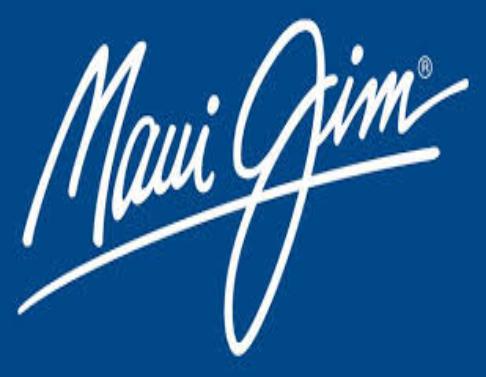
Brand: maui jim
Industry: Clothes